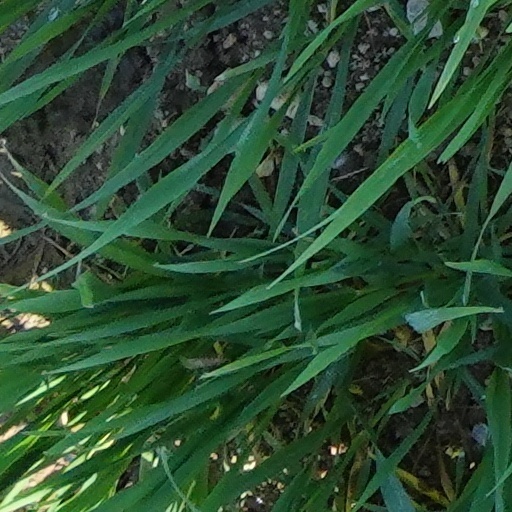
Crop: wheat